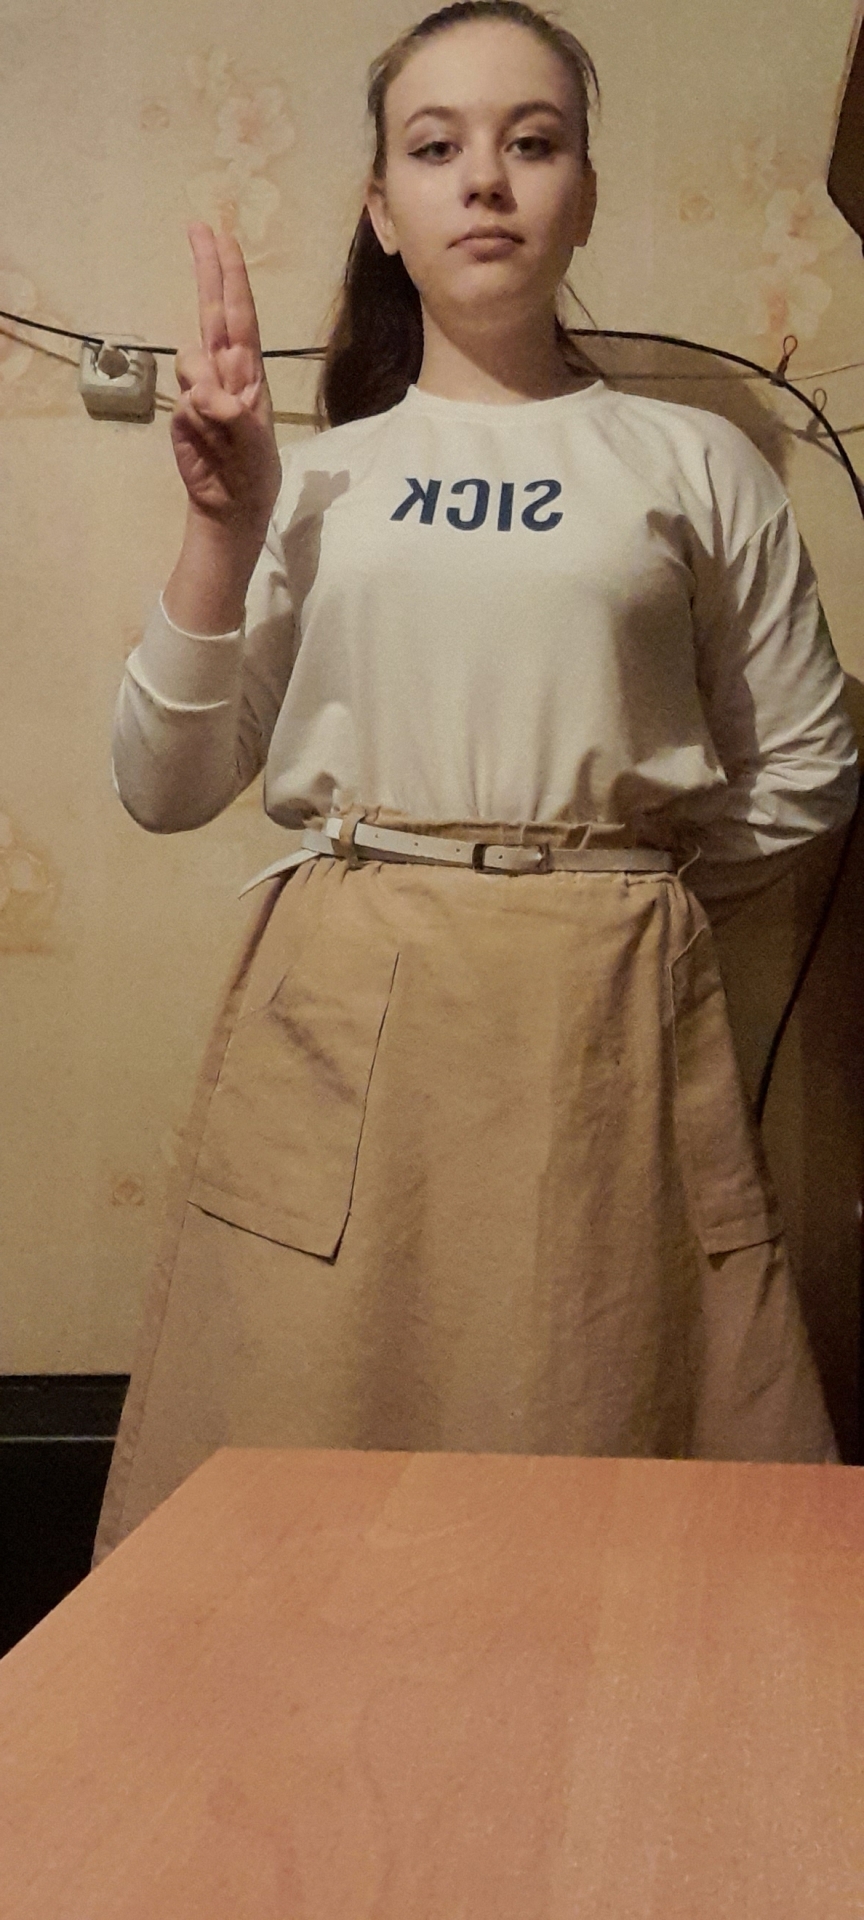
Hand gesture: two_up